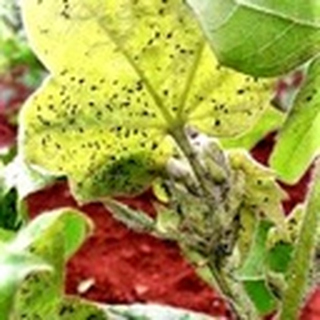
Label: cotton_aphids